Unrotated Projectile

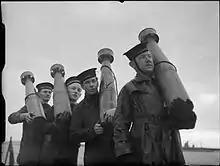

Awareness of French and German rocket research in the early 30s coincided with rearmament from 1934. By 1935, the Research Department had set up specialist branches in the Ballistics Directorate and the Explosives Directorate to look into the use of rockets against aircraft. To a lesser extent, the researchers looked into long-range rocketry as a replacement for pilotless aircraft and use as a take-off aid for heavily laden aircraft. The Ballistics Directorate designed components and studied ballistics theory, prediction and stability. The Explosives Directorate worked on a propellant which burnt at a "steady controllable pressure; whose surface, during burning, will remain constant and which will leave, at the end of the burning, as little un-burnt residue as possible". The research threw up more problems; the charges had to be packed in non-inflammable material and a substance had to be developed that was impervious to rapid acceleration and differential gas pressure.